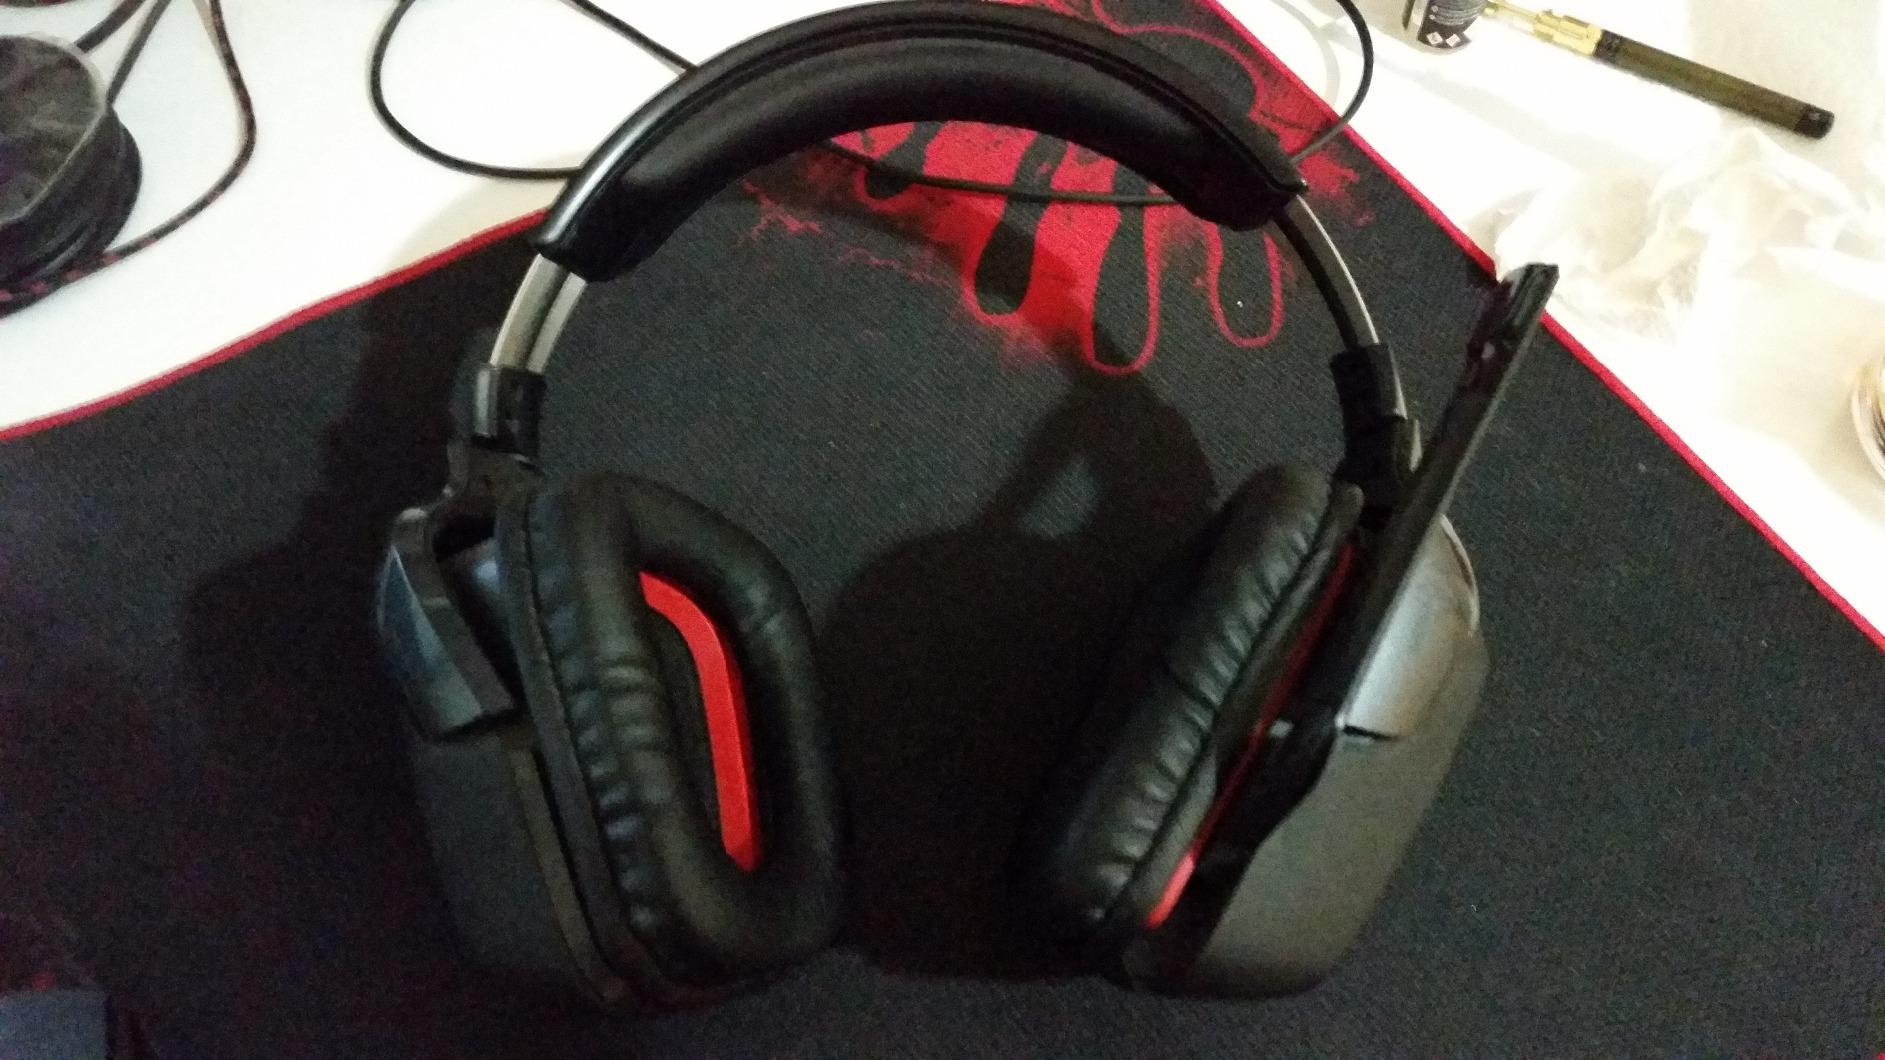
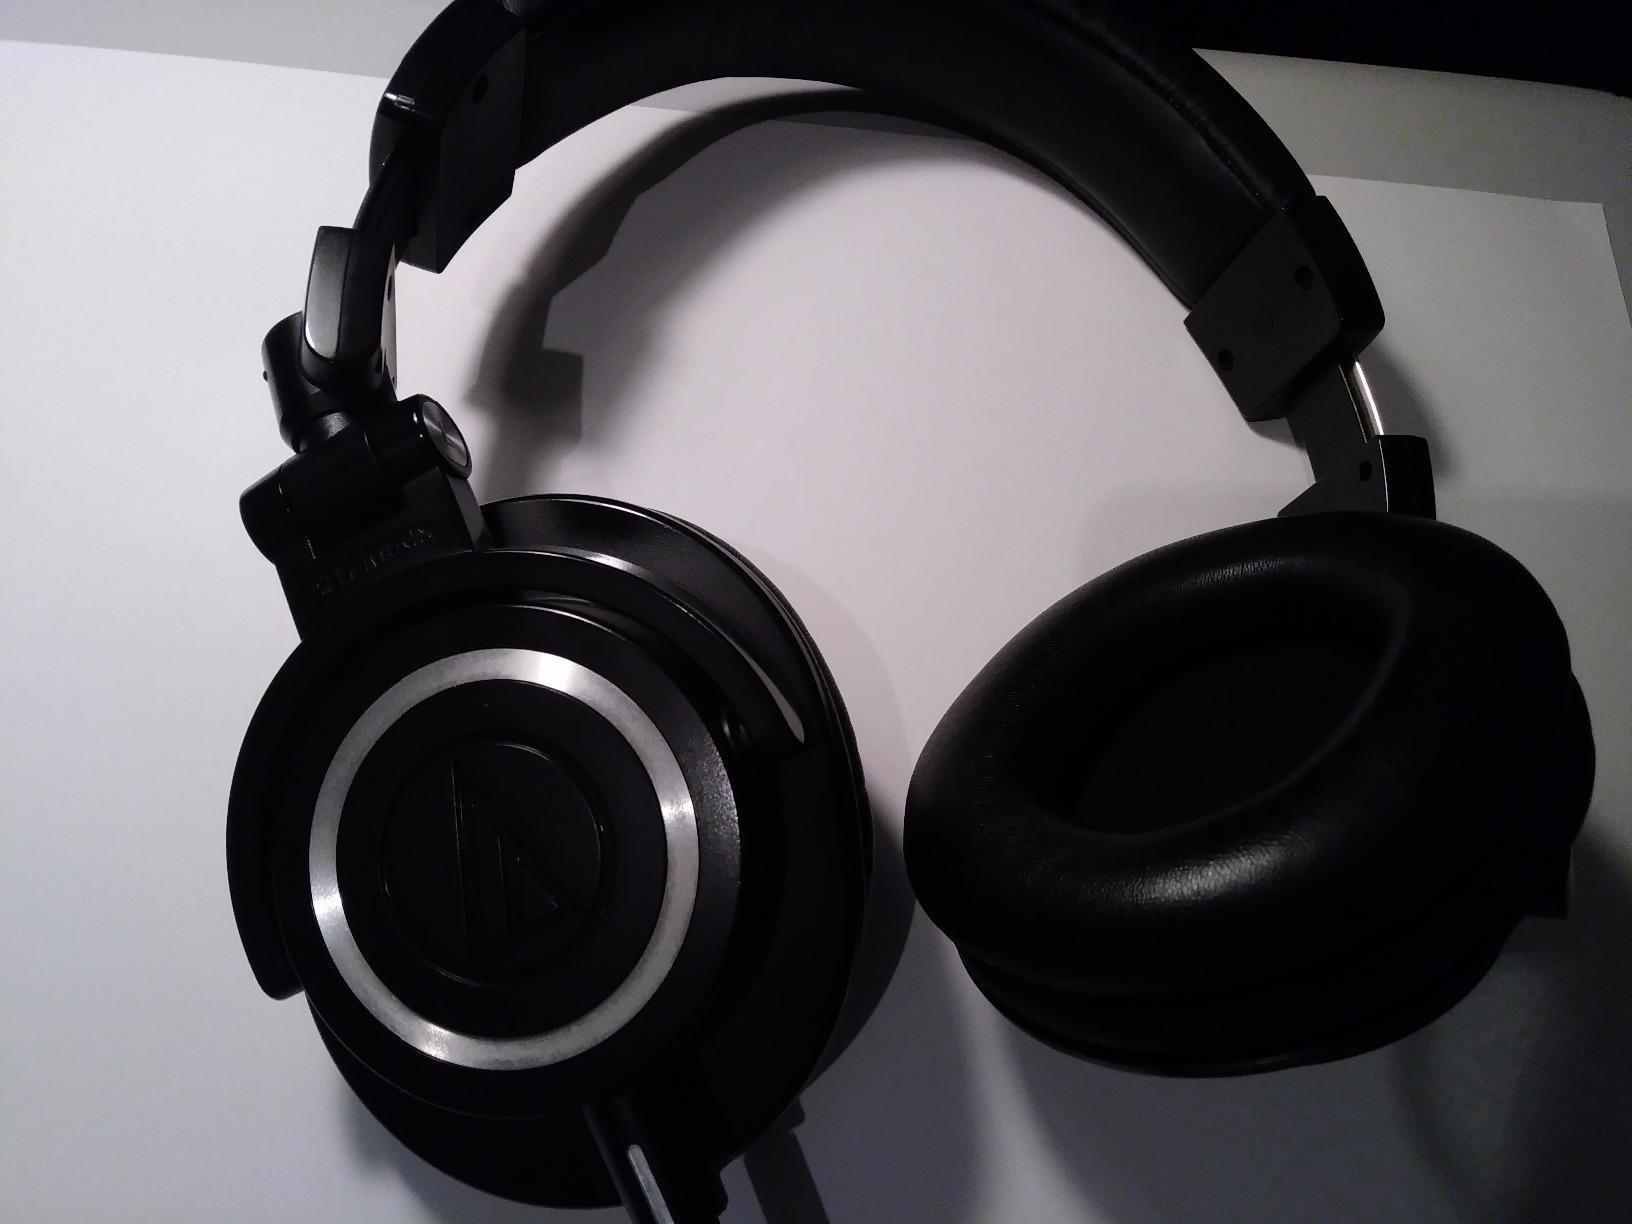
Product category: headphones
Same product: no